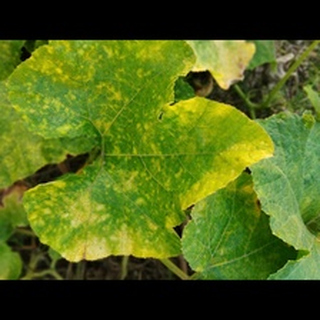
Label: pumpkin_mosaic_disease